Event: Nepal Earthquake
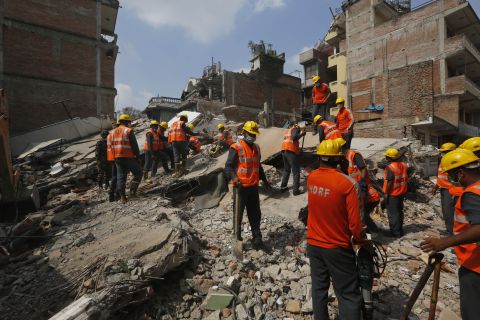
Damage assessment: damage